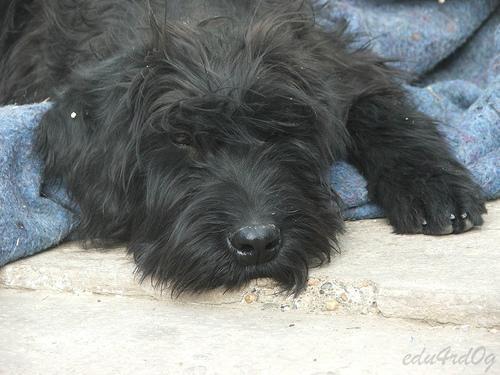
giant_schnauzer